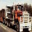
Label: truck